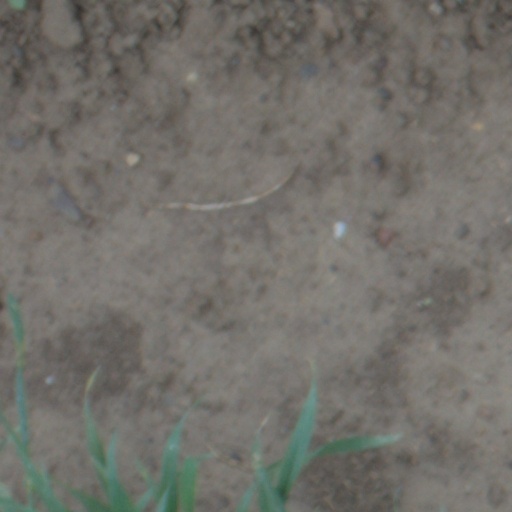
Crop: wheat